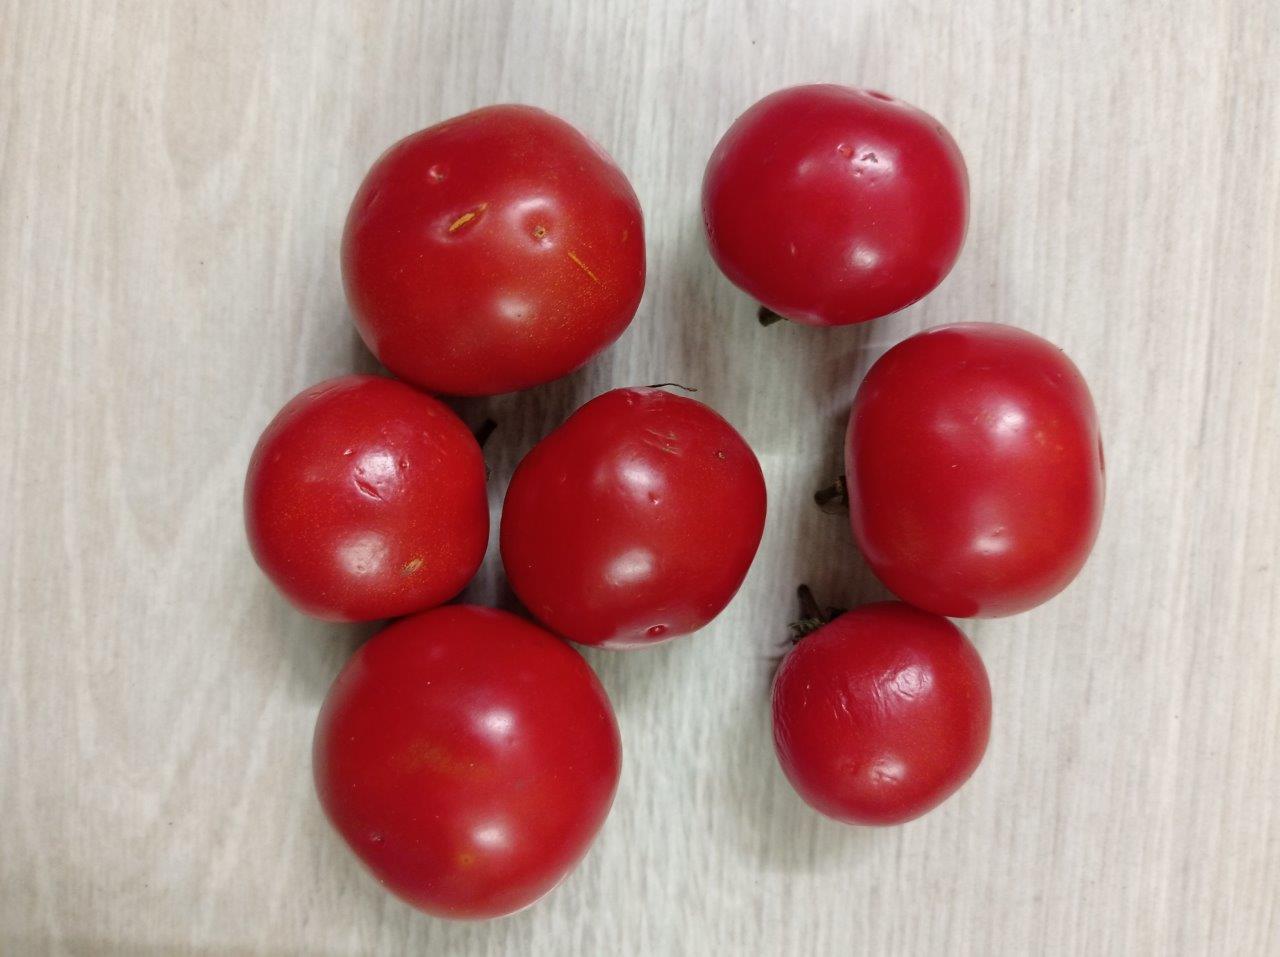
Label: Fresh